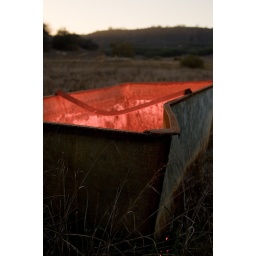
red gel'd 580ex in a rusty water tub.